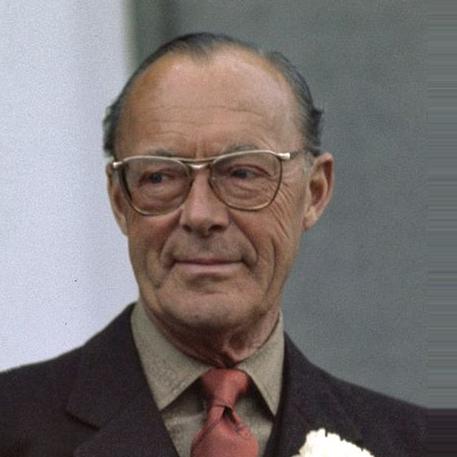
Age: 64